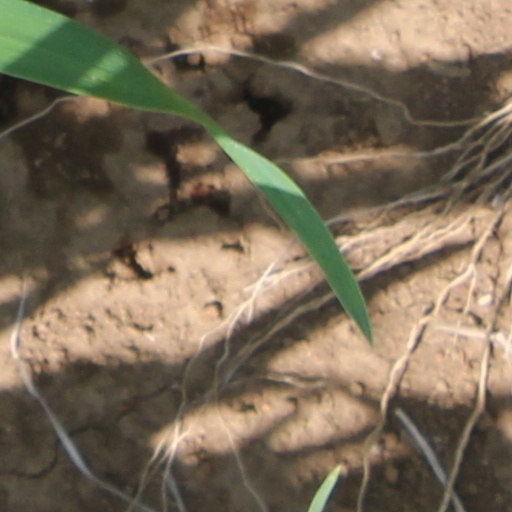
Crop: wheat